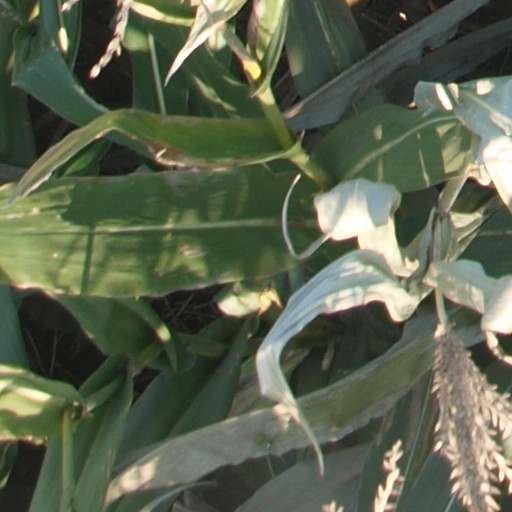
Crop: maize; corn